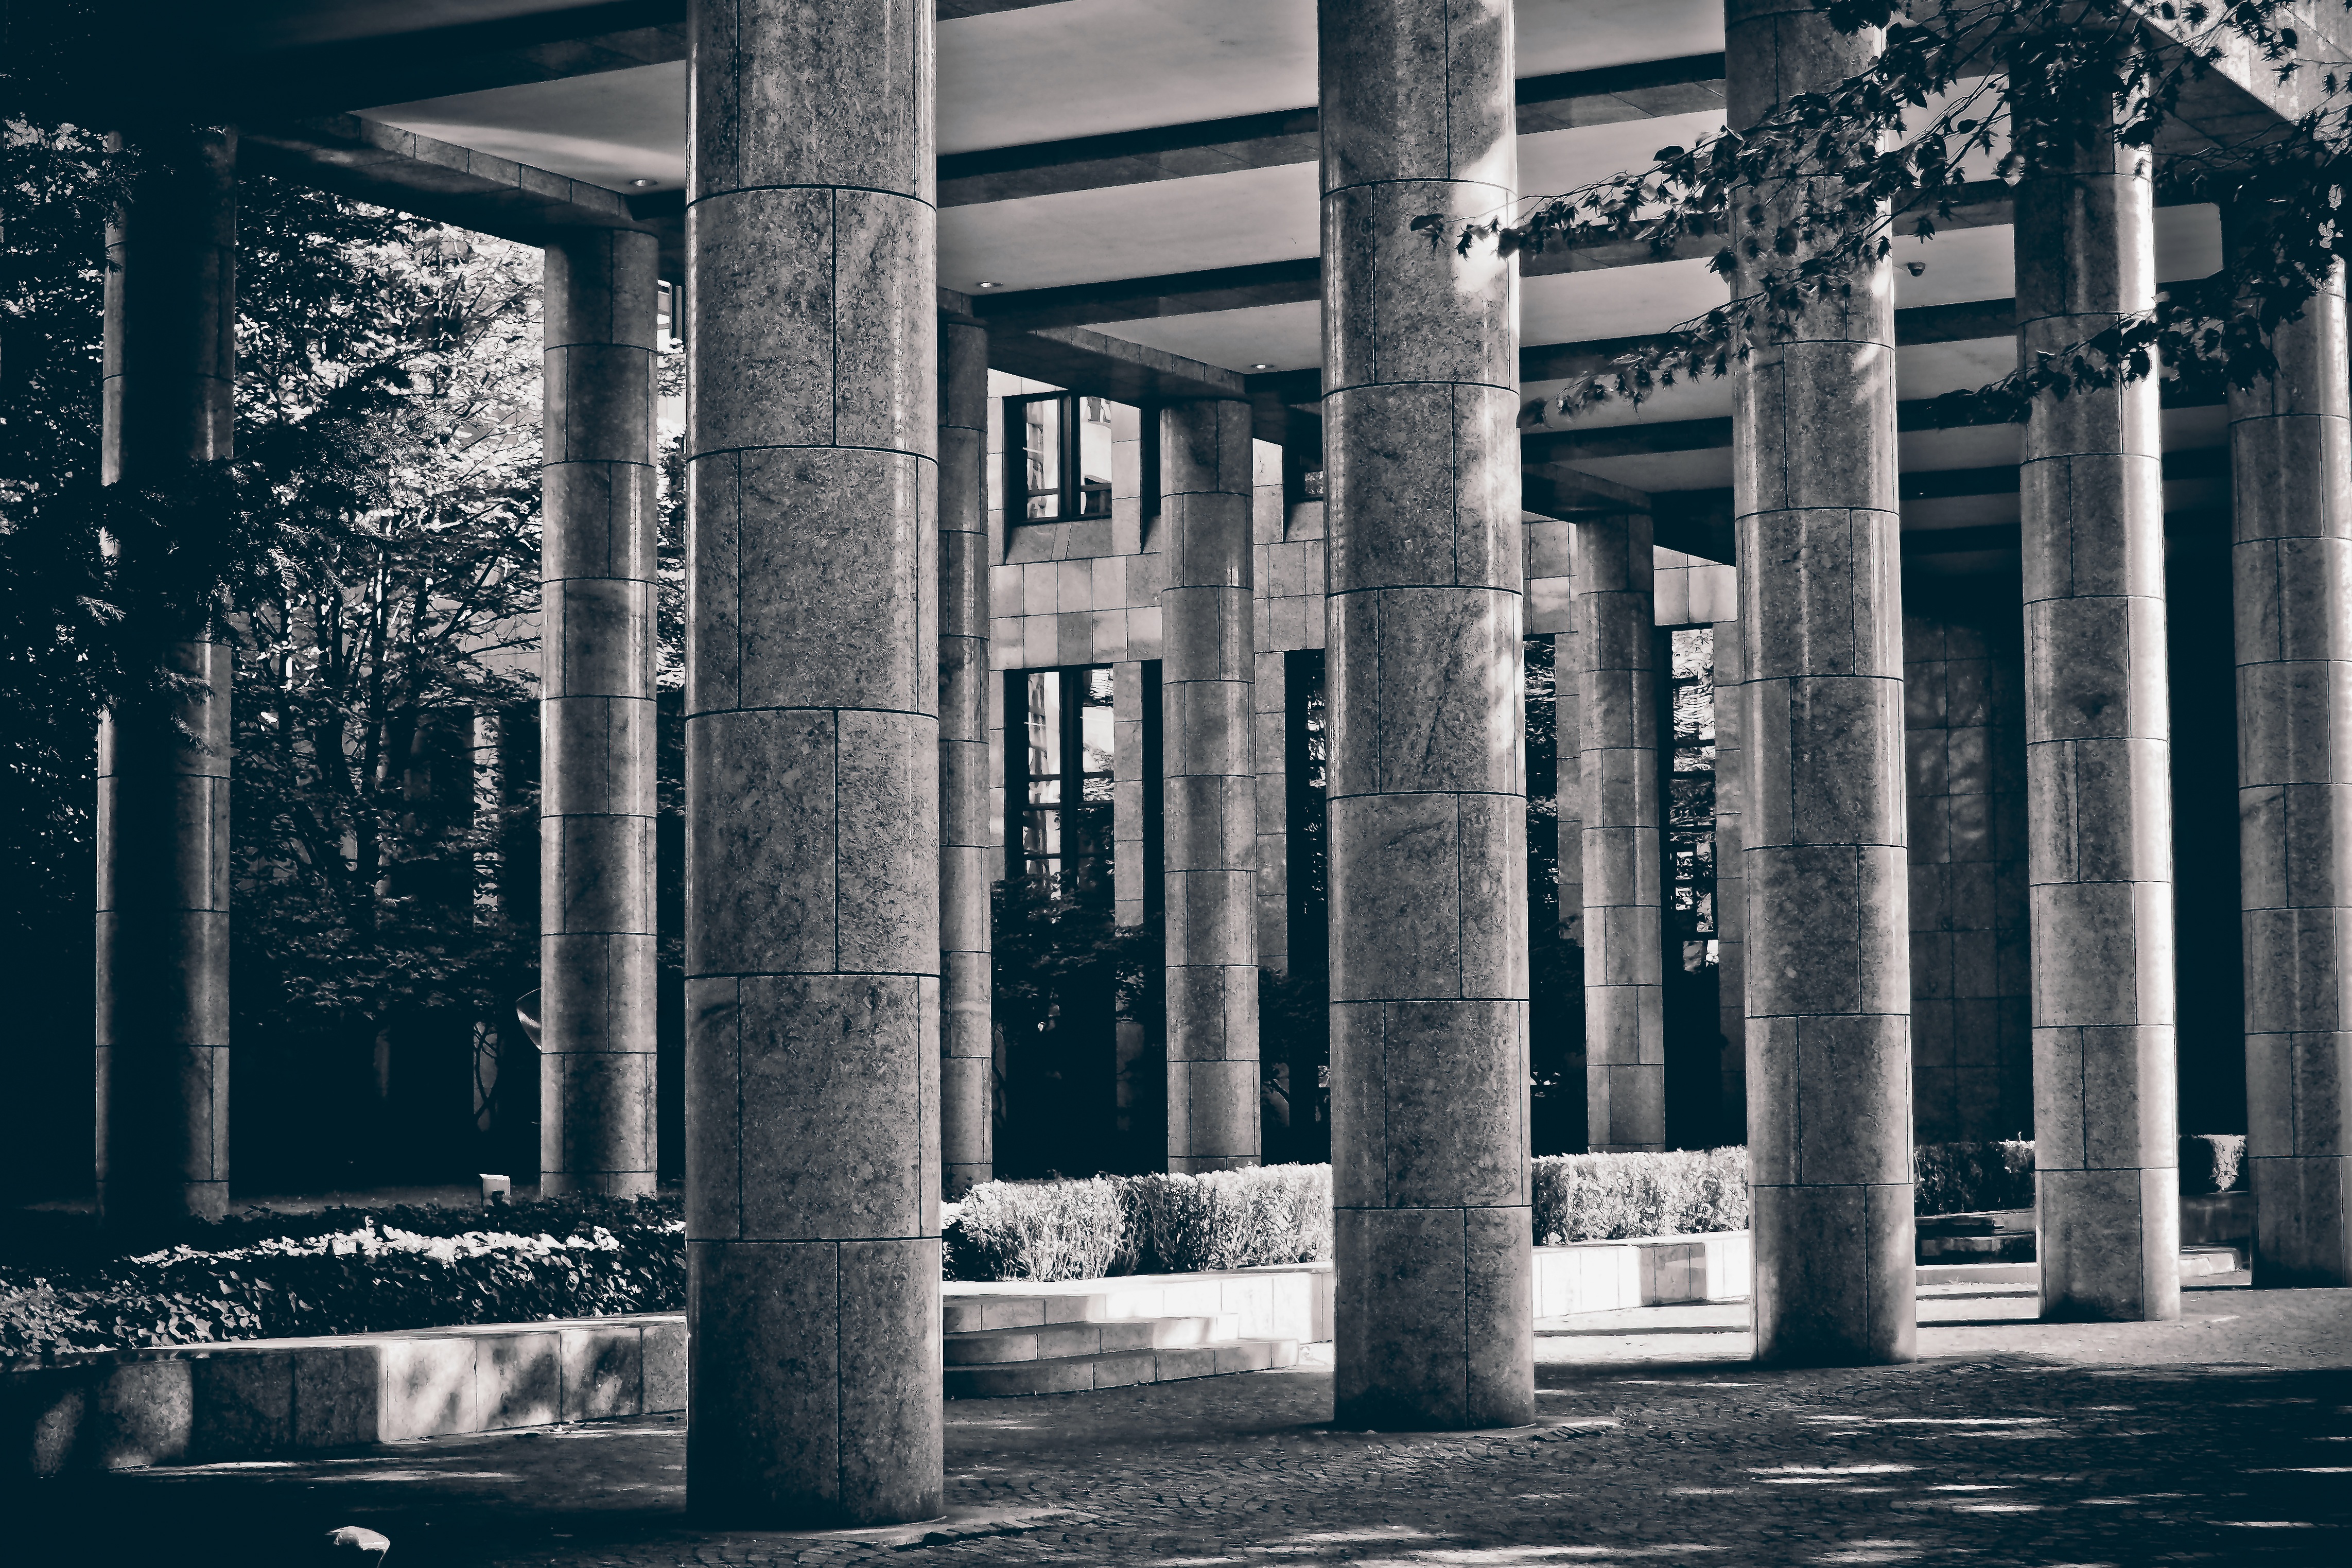
light, black and white, architecture, structure, white, building, atmosphere, stone, arch, column, shadow, contrast, darkness, black, monochrome, lighting, black white, lichtspiel, symmetry, arcade, mood, columnar, light and shadow, construction art, incidence of light, hispanic, stone column, urban area, monochrome photography